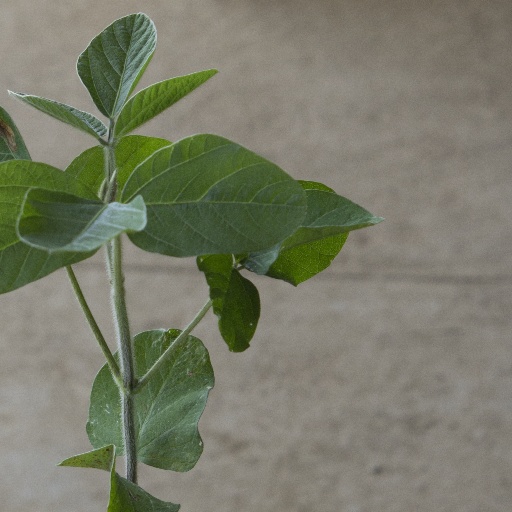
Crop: soybean